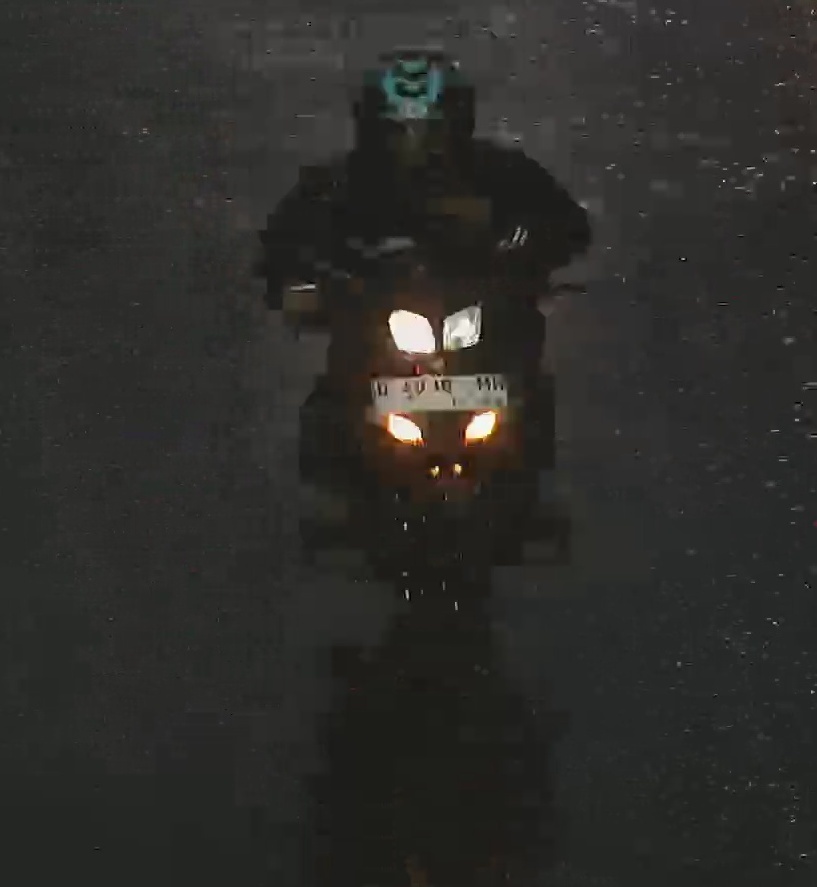
person-with-helmet: 1
person-without-helmet: 0